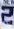
Number: 2